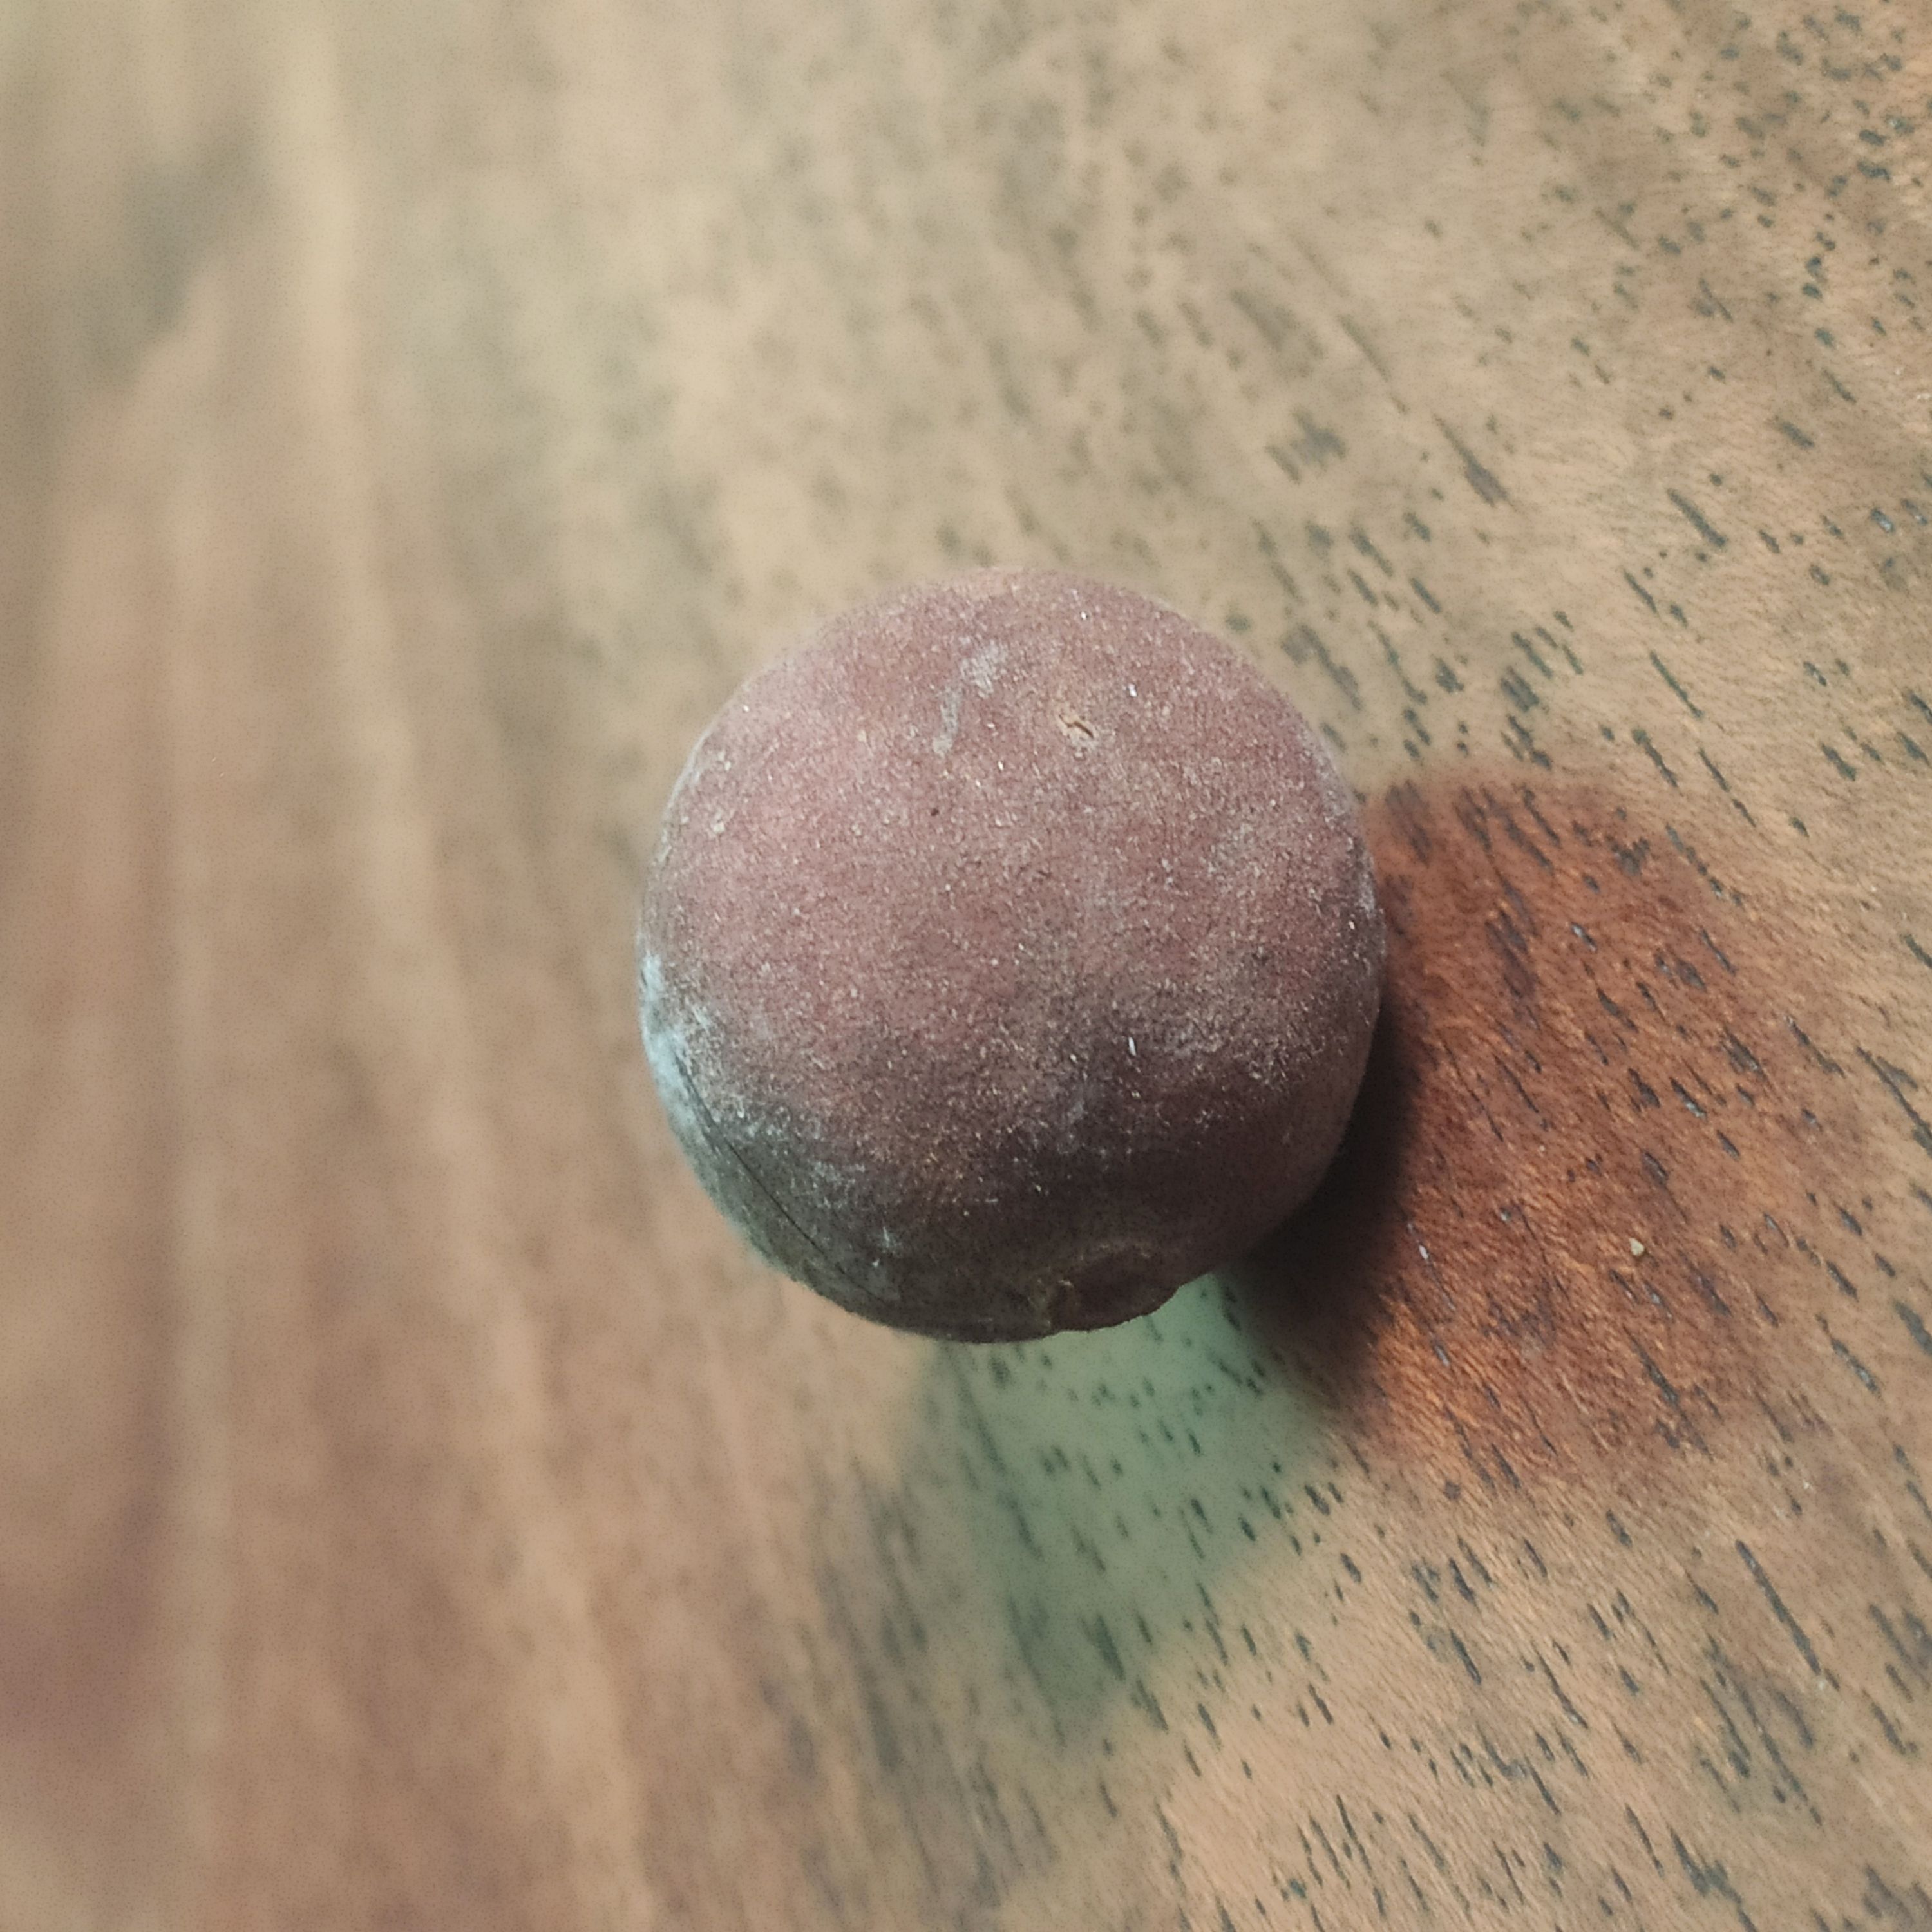
Fruit: burmese-grape
Grade: 3rd-grade